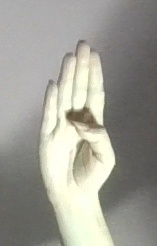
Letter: kaaf